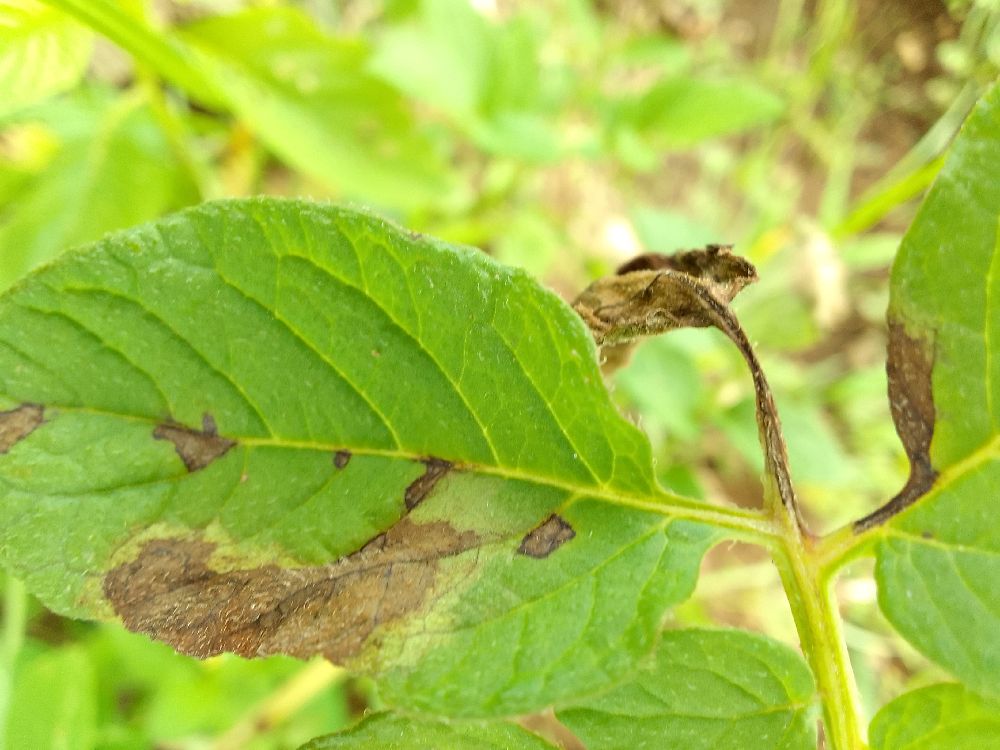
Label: Late blight